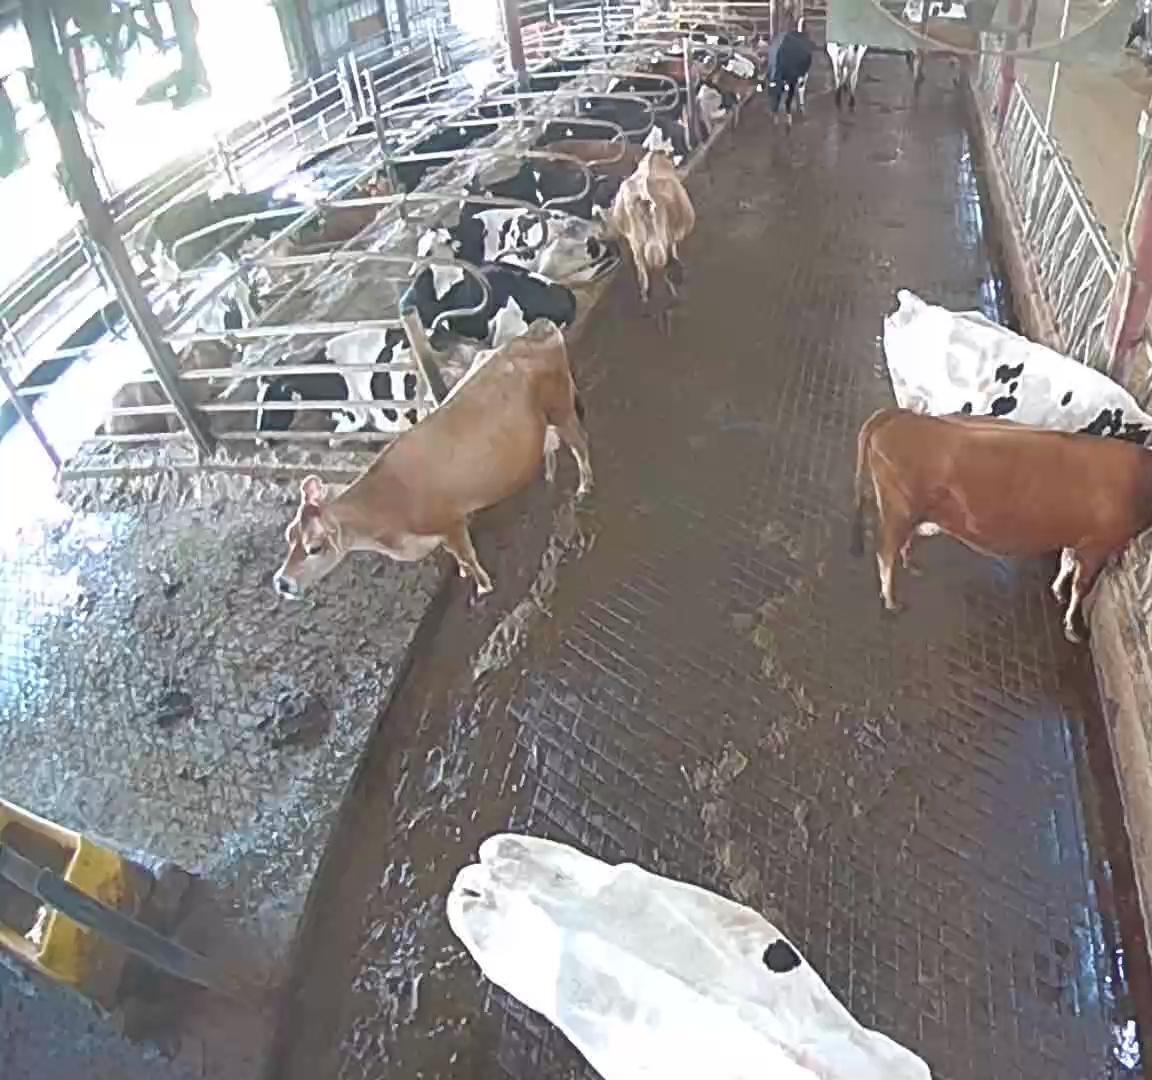
Number of cows: 19